Helmut Marko

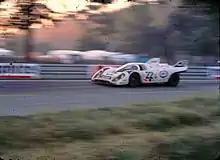

Marko was born in Graz on 27 April 1943, during Nazi-occupation of Austria. He was a school friend of Jochen Rindt, who later won the Formula One World Drivers' Championship in . Marko graduated from the University of Graz in 1967 with a doctorate in law. Marko owns four hotels in Graz – the "Schlossberghotel", "Augartenhotel", "Lendhotel" and "Kai 36".